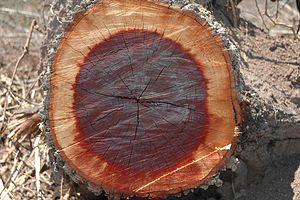
La province de San Juan est une province de l'Argentine située à l'ouest du pays. Elle est limitée au nord par la province de La Rioja, au sud-est par la province de San Luis, au sud par la province de Mendoza et à l'ouest par la cordillère des Andes, qui la sépare du Chili.
La province de Formosa est une province de l'Argentine, située au nord-est du pays. Elle est bordée à l'ouest par la province de Salta, au sud par celle de Chaco et à l'est comme au nord par le Paraguay. Sa capitale est Formosa.